Sunday River Bridge

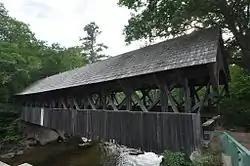

The Sunday River Bridge, also known locally as the Artists Bridge, is a historic covered bridge in Newry, Maine. It is located northeast of the Sunday River Ski Resort, adjacent to the crossing of the Sunday River by Sunday River Road, which the bridge formerly carried. Built in 1872, it is one of Maine's few surviving 19th-century covered bridges. The bridge was listed on the National Register of Historic Places in 1970.